Brookmere

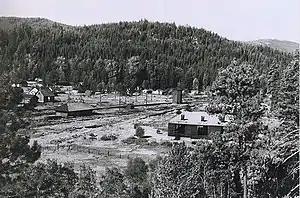
Rear of roundhouse, rail yard, station, and water tower, Brookmere, 1924

The immediate area was known as Otter Summit, deriving from Spearing Creek (formerly called the west arm of Otter Creek). In late September 1911, the eastward advance of the Canadian Pacific Railway (CP) rail head reached the location in a step toward ultimately connecting with the westward advancing Kettle Valley Railway (KV), a CP subsidiary. By the next year, trains operated as far east as this point, which became the new base for the Nicola Branch crews.